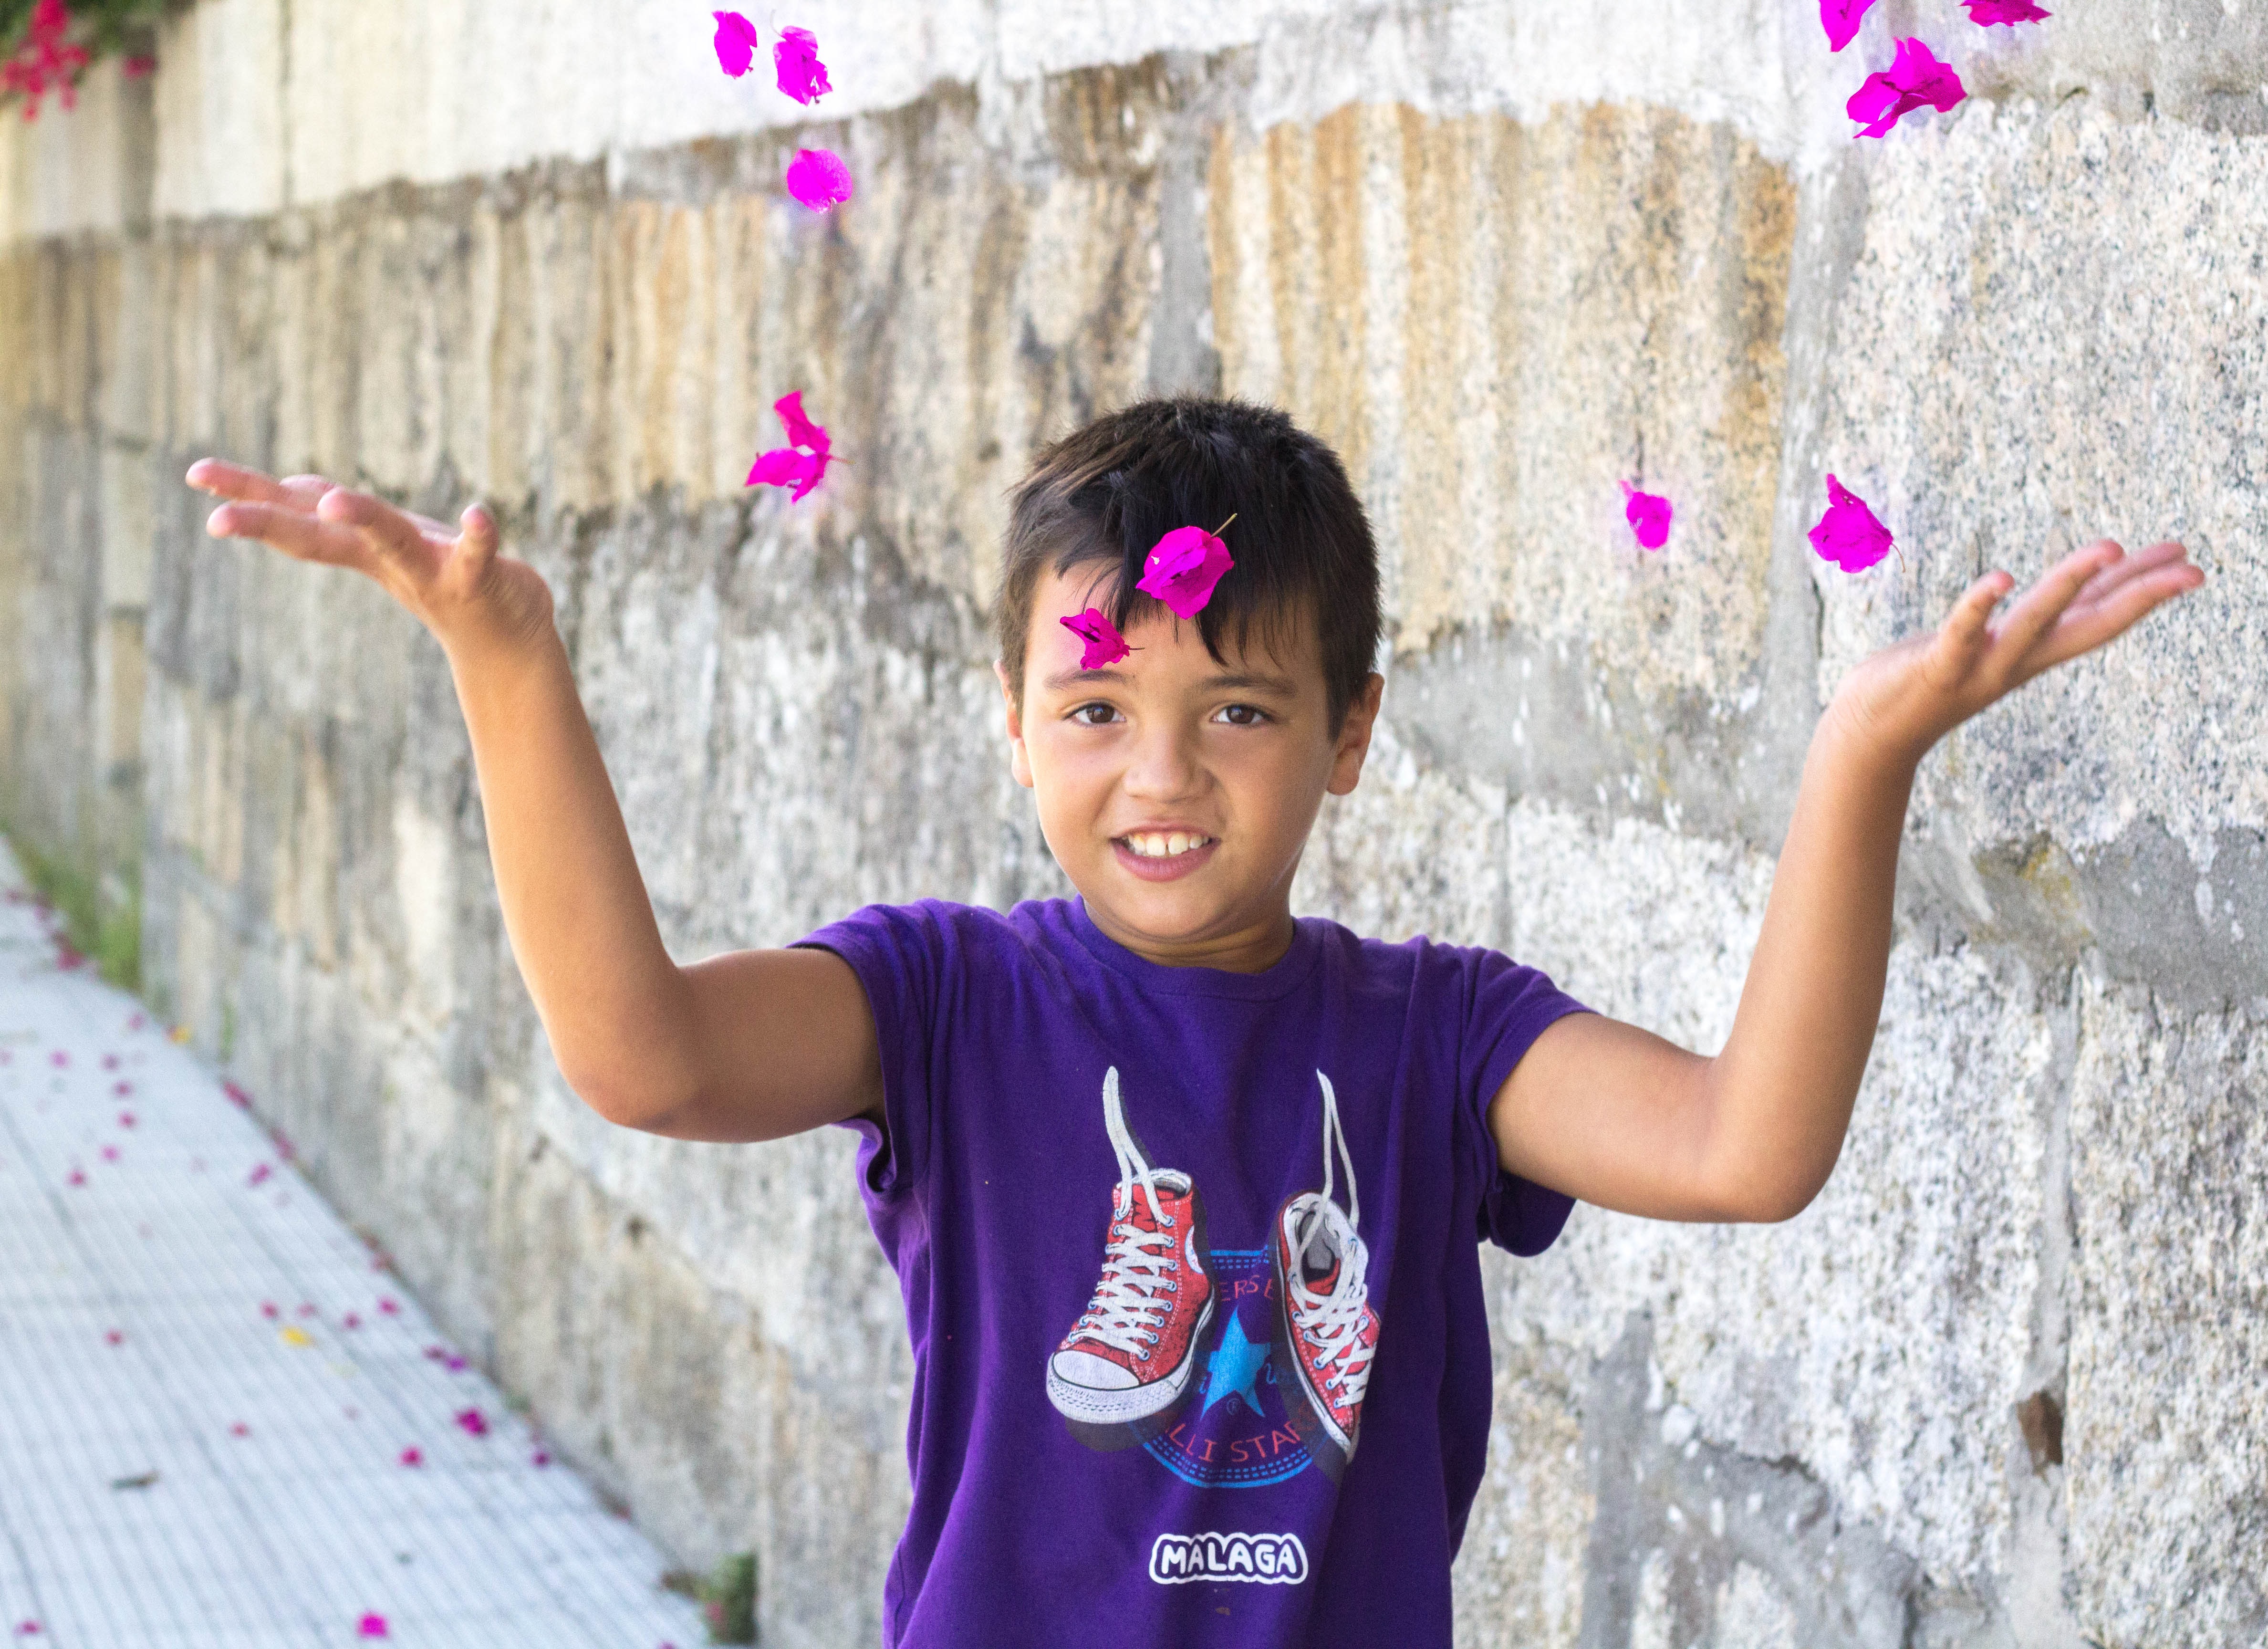
person, people, play, petal, flying, spring, color, child, freedom, smile, fun, day